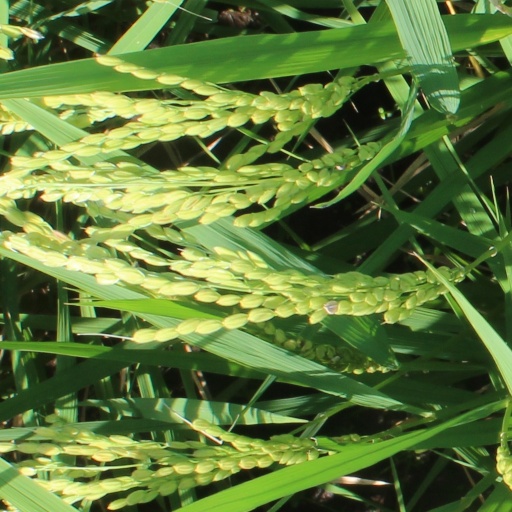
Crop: rice